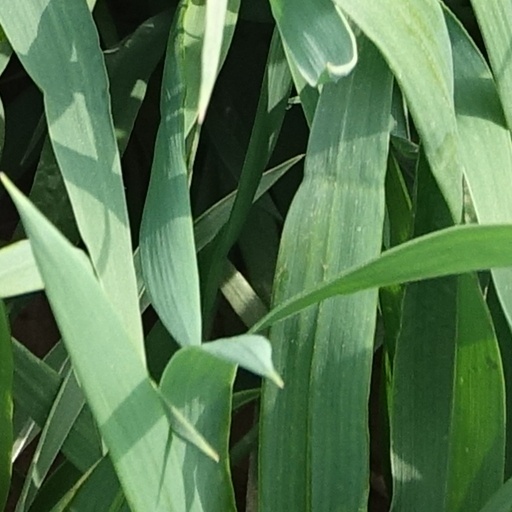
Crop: wheat